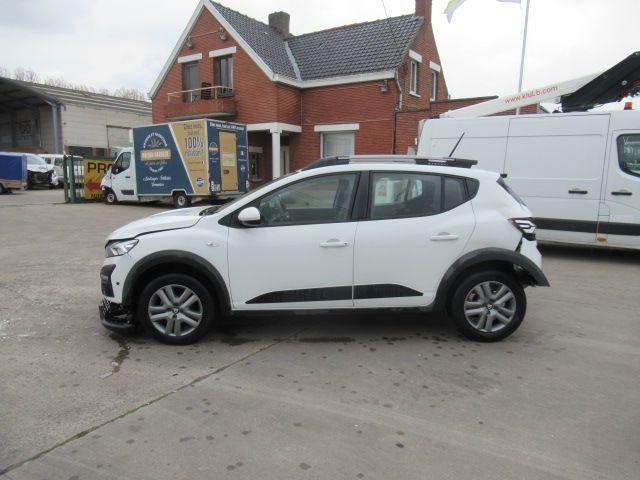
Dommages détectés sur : plaque d'immatriculation avant, pare-choc avant, capot, aile arrière droite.
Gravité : mineur